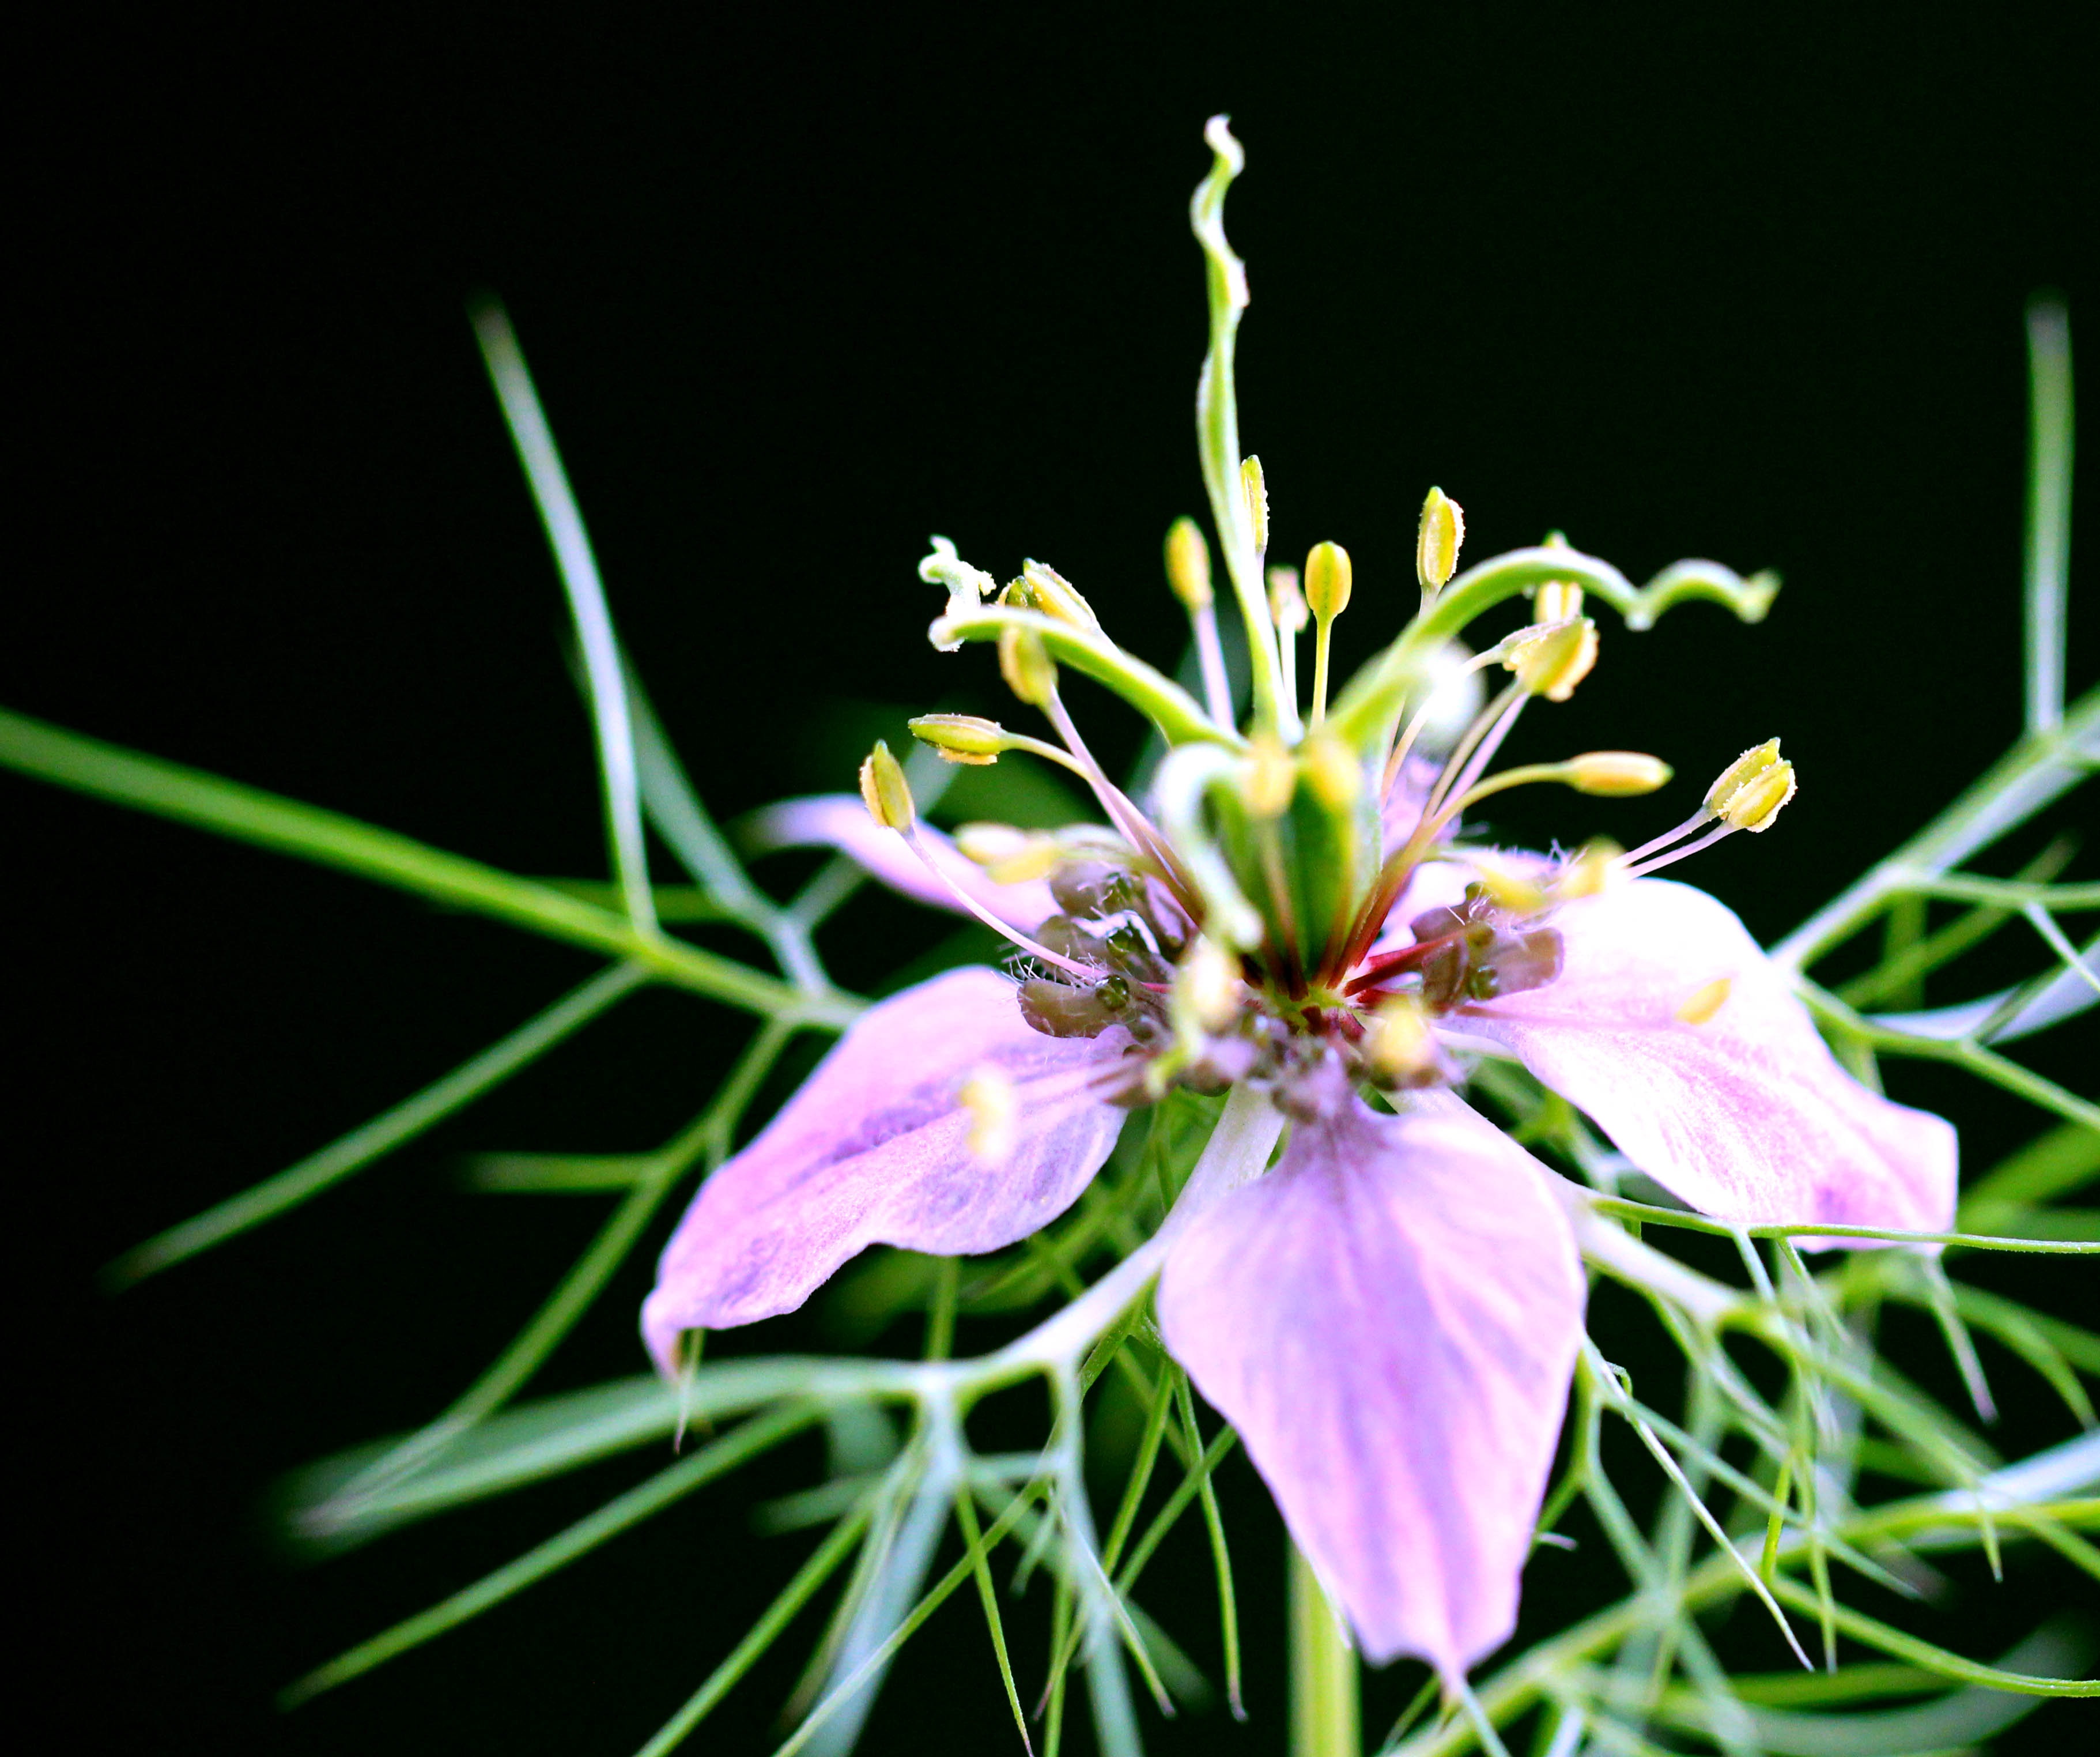
nature, blossom, plant, flower, petal, bloom, floral, botany, flora, wildflower, close up, macro photography, flowering plant, plant stem, land plant